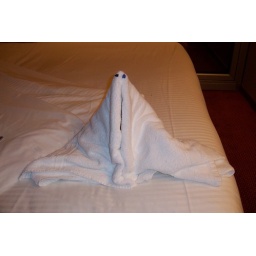
We had a different towel animal left in our room each evening. A bit tacky, but fun!